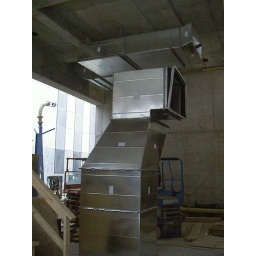
Ductwork near the loading dock on the ground floor